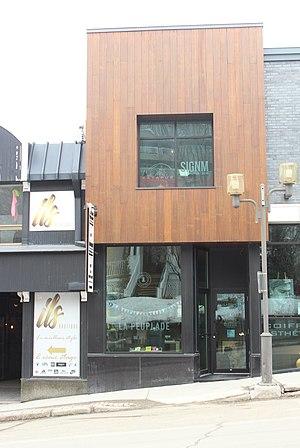
La Peuplade, maison d'édition, vue extérieure.
La Peuplade est une maison d'édition québécoise fondée en 2006 par Mylène Bouchard et Simon Philippe Turcot. Aujourd'hui, la maison compte plus de 70 auteurs et un catalogue de près de 120 titres diffusé au Canada et en Europe. Privilégiant d'abord la poésie durant les premières années de son existence, La Peuplade a élargi sa ligne éditoriale pour accueillir d'autres genres littéraires, en particulier le roman, les récits, les microrécits et des entretiens.